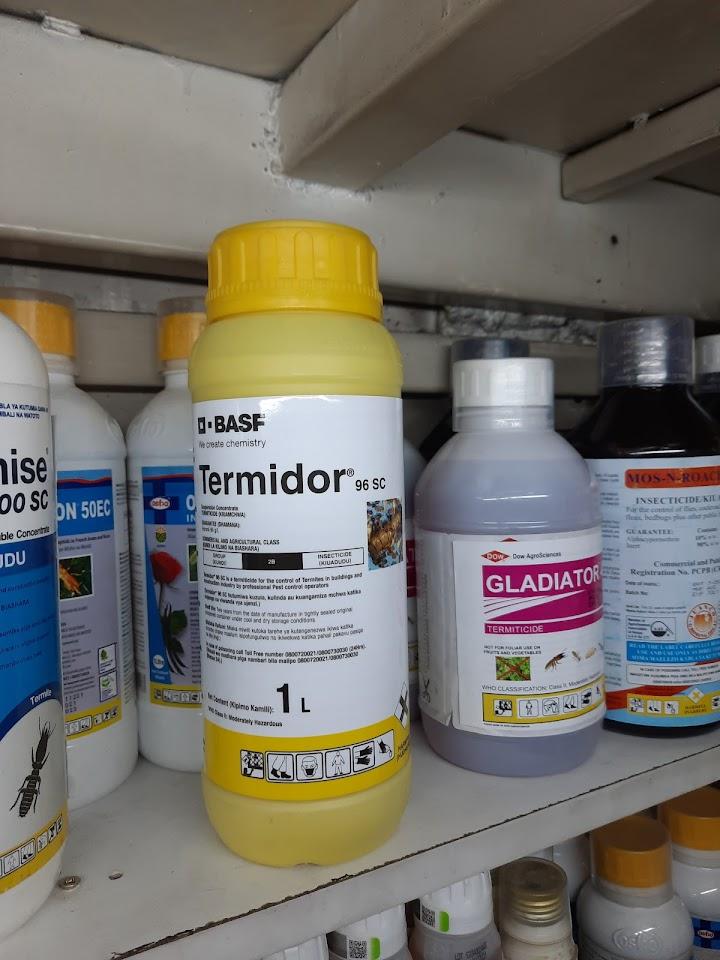
Duka linalojishughulisha na shughuli ya kuuza dawa mbalimbali za mifugo na mimea, likiwa tayari limekwisha funguliwa na kupangilia dawa hizo katika mpangilio mzuri na maalumu, utakao muwezesha mteja kuweza kuchagua dawa kulingana na uhitaji wake kwa wepesi na urahisi.